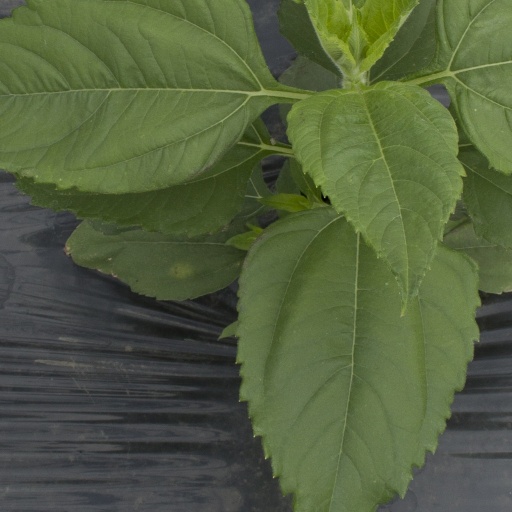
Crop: Jerusalem artichoke